Justin Lofton

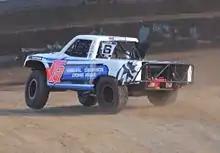
Lofton's 2013 SST at Crandon

After the 2012 season, Lofton announced that he would be scaling back his NASCAR schedule in 2013, instead primarily competing in the new Stadium Super Trucks being promoted by Robby Gordon. He collected three wins and resulted third in the standings behind Gordon and Rob MacCachren. In 2014 he competed at the St. Petersburg, X Games Austin, and Las Vegas rounds of the Stadium Super Trucks.